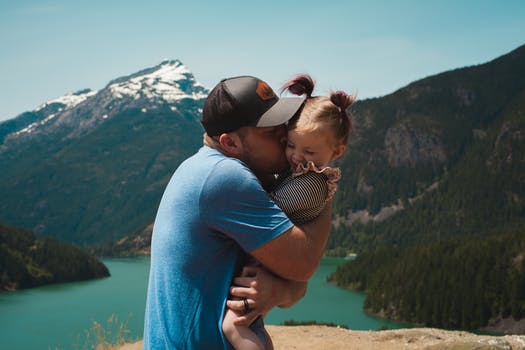
Label: No Watermark